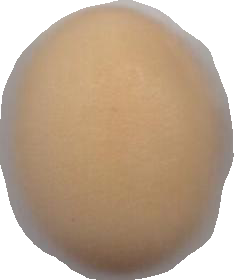
Variety: Anjasmoro